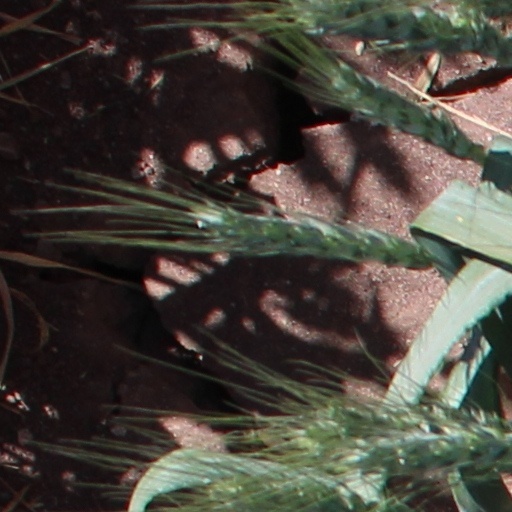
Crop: wheat